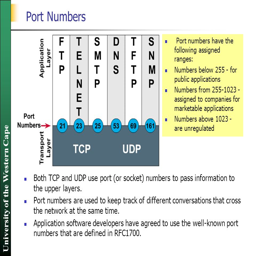
numbers to pass information to the upper layers .